Franklin Furnace

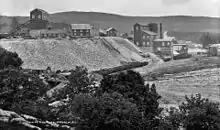
Franklin Furnace ca. 1900

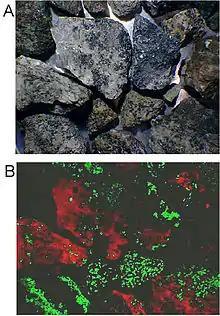
Fluorescent minerals of the Franklin mineral district: franklinite (black), willemite (green), and calcite (red). USGS

Franklin Furnace, also known as the Franklin Mine, is a famous mineral location for rare zinc, iron, and manganese minerals in old mines in Franklin, Sussex County, New Jersey, United States. This locale produced more species of minerals (over 300) and more different fluorescent minerals than any other location. The mineral association (assemblage) from Franklin includes willemite, zincite and franklinite.